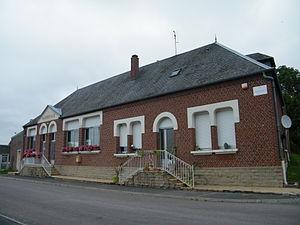
Mairie-école de Curlu (Somme, France).
Curlu est une commune française située dans le département de la Somme en région Hauts-de-France.